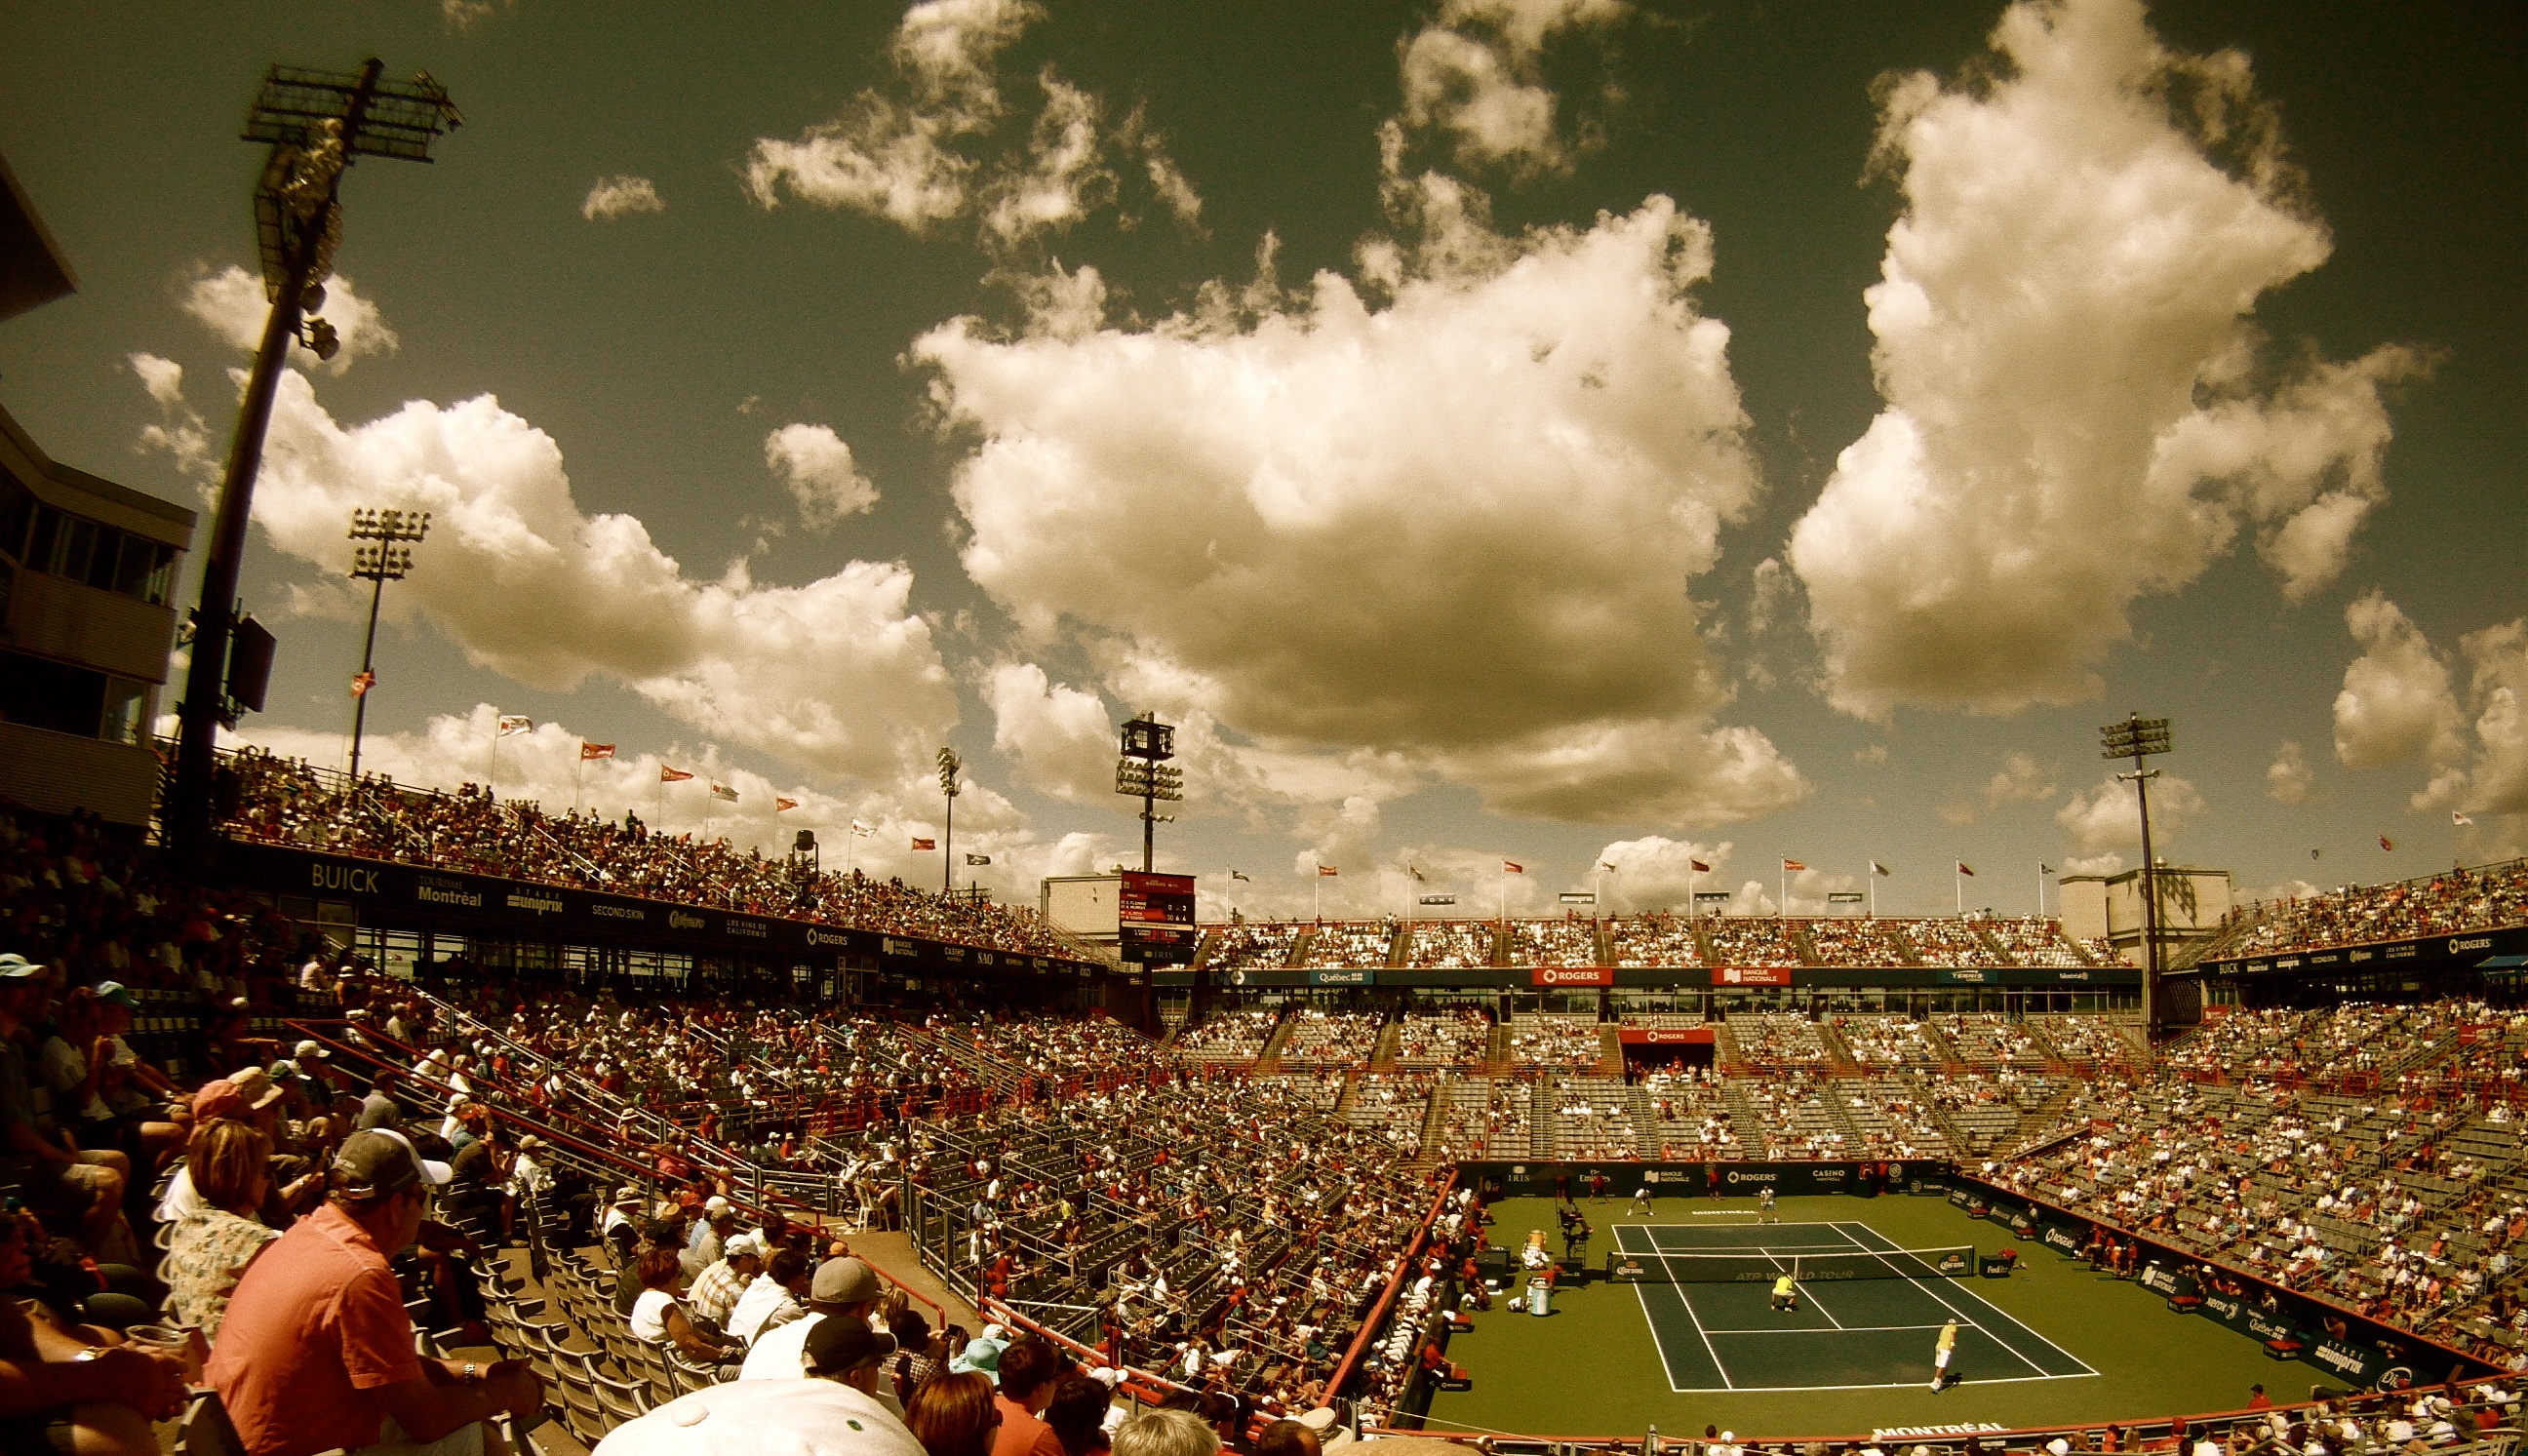
structure, people, sky, sport, crowd, audience, green, grunge, stadium, player, tennis court, competition, clouds, arena, tennis, sports, net, flags, match, court, championship, event, versus, athletes, spectators, screenshot, baseball park, sport venue, soccer specific stadium, rogers centre